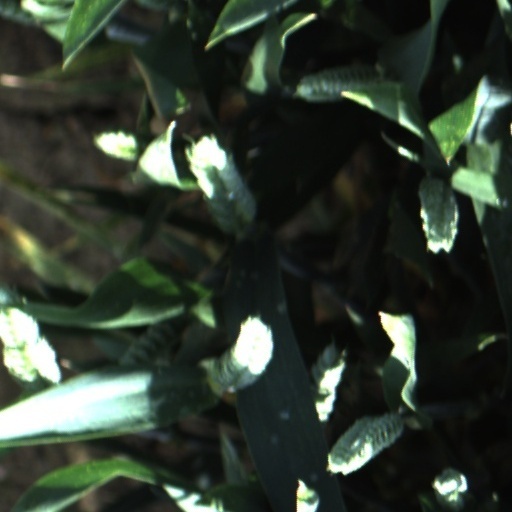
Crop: wheat